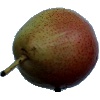
Label: Pear Forelle 1